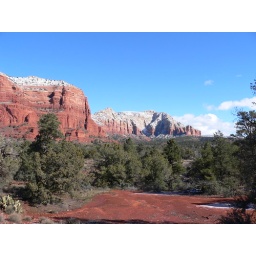
Scenes of the red rocks around Sedona, Arizona